Forza Motorsport 4

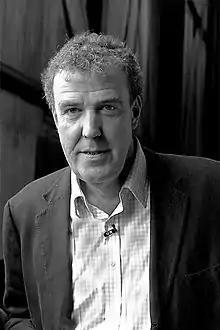
"Forza 4" features a partnership with BBC's "Top Gear". Jeremy Clarkson (above) also provides commentary in the game's Autovista mode.

Turn 10 has entered a multiple year partnership with the BBC's "Top Gear". The content provided by the BBC's BAFTA award-winning television show "Top Gear", also includes narration from presenter Jeremy Clarkson during the virtual showroom (Autovista) navigation. The game features the "Top Gear" test track at Dunsfold Aerodrome, near the village of Cranleigh, UK. The first in-game demo in Autovista was revealed at E3 2011. An extra piece of content for "Top Gear" fans is the addition of two of the show's three reasonably priced cars, the Kia Cee'd, and the Suzuki Liana, while the TV show's third such car, the Chevrolet Lacetti is not present. At E3, players were able to complete laps of the "Top Gear" Test Track and record their own times. The "Top Gear" test track in "Forza Motorsport 4" also features authentic camera angles during replays. The game features "Top Gear" "Car Football" (only available online with Xbox Live) and a "Top Gear" bowling mini game, both set on the official "Top Gear" test track.